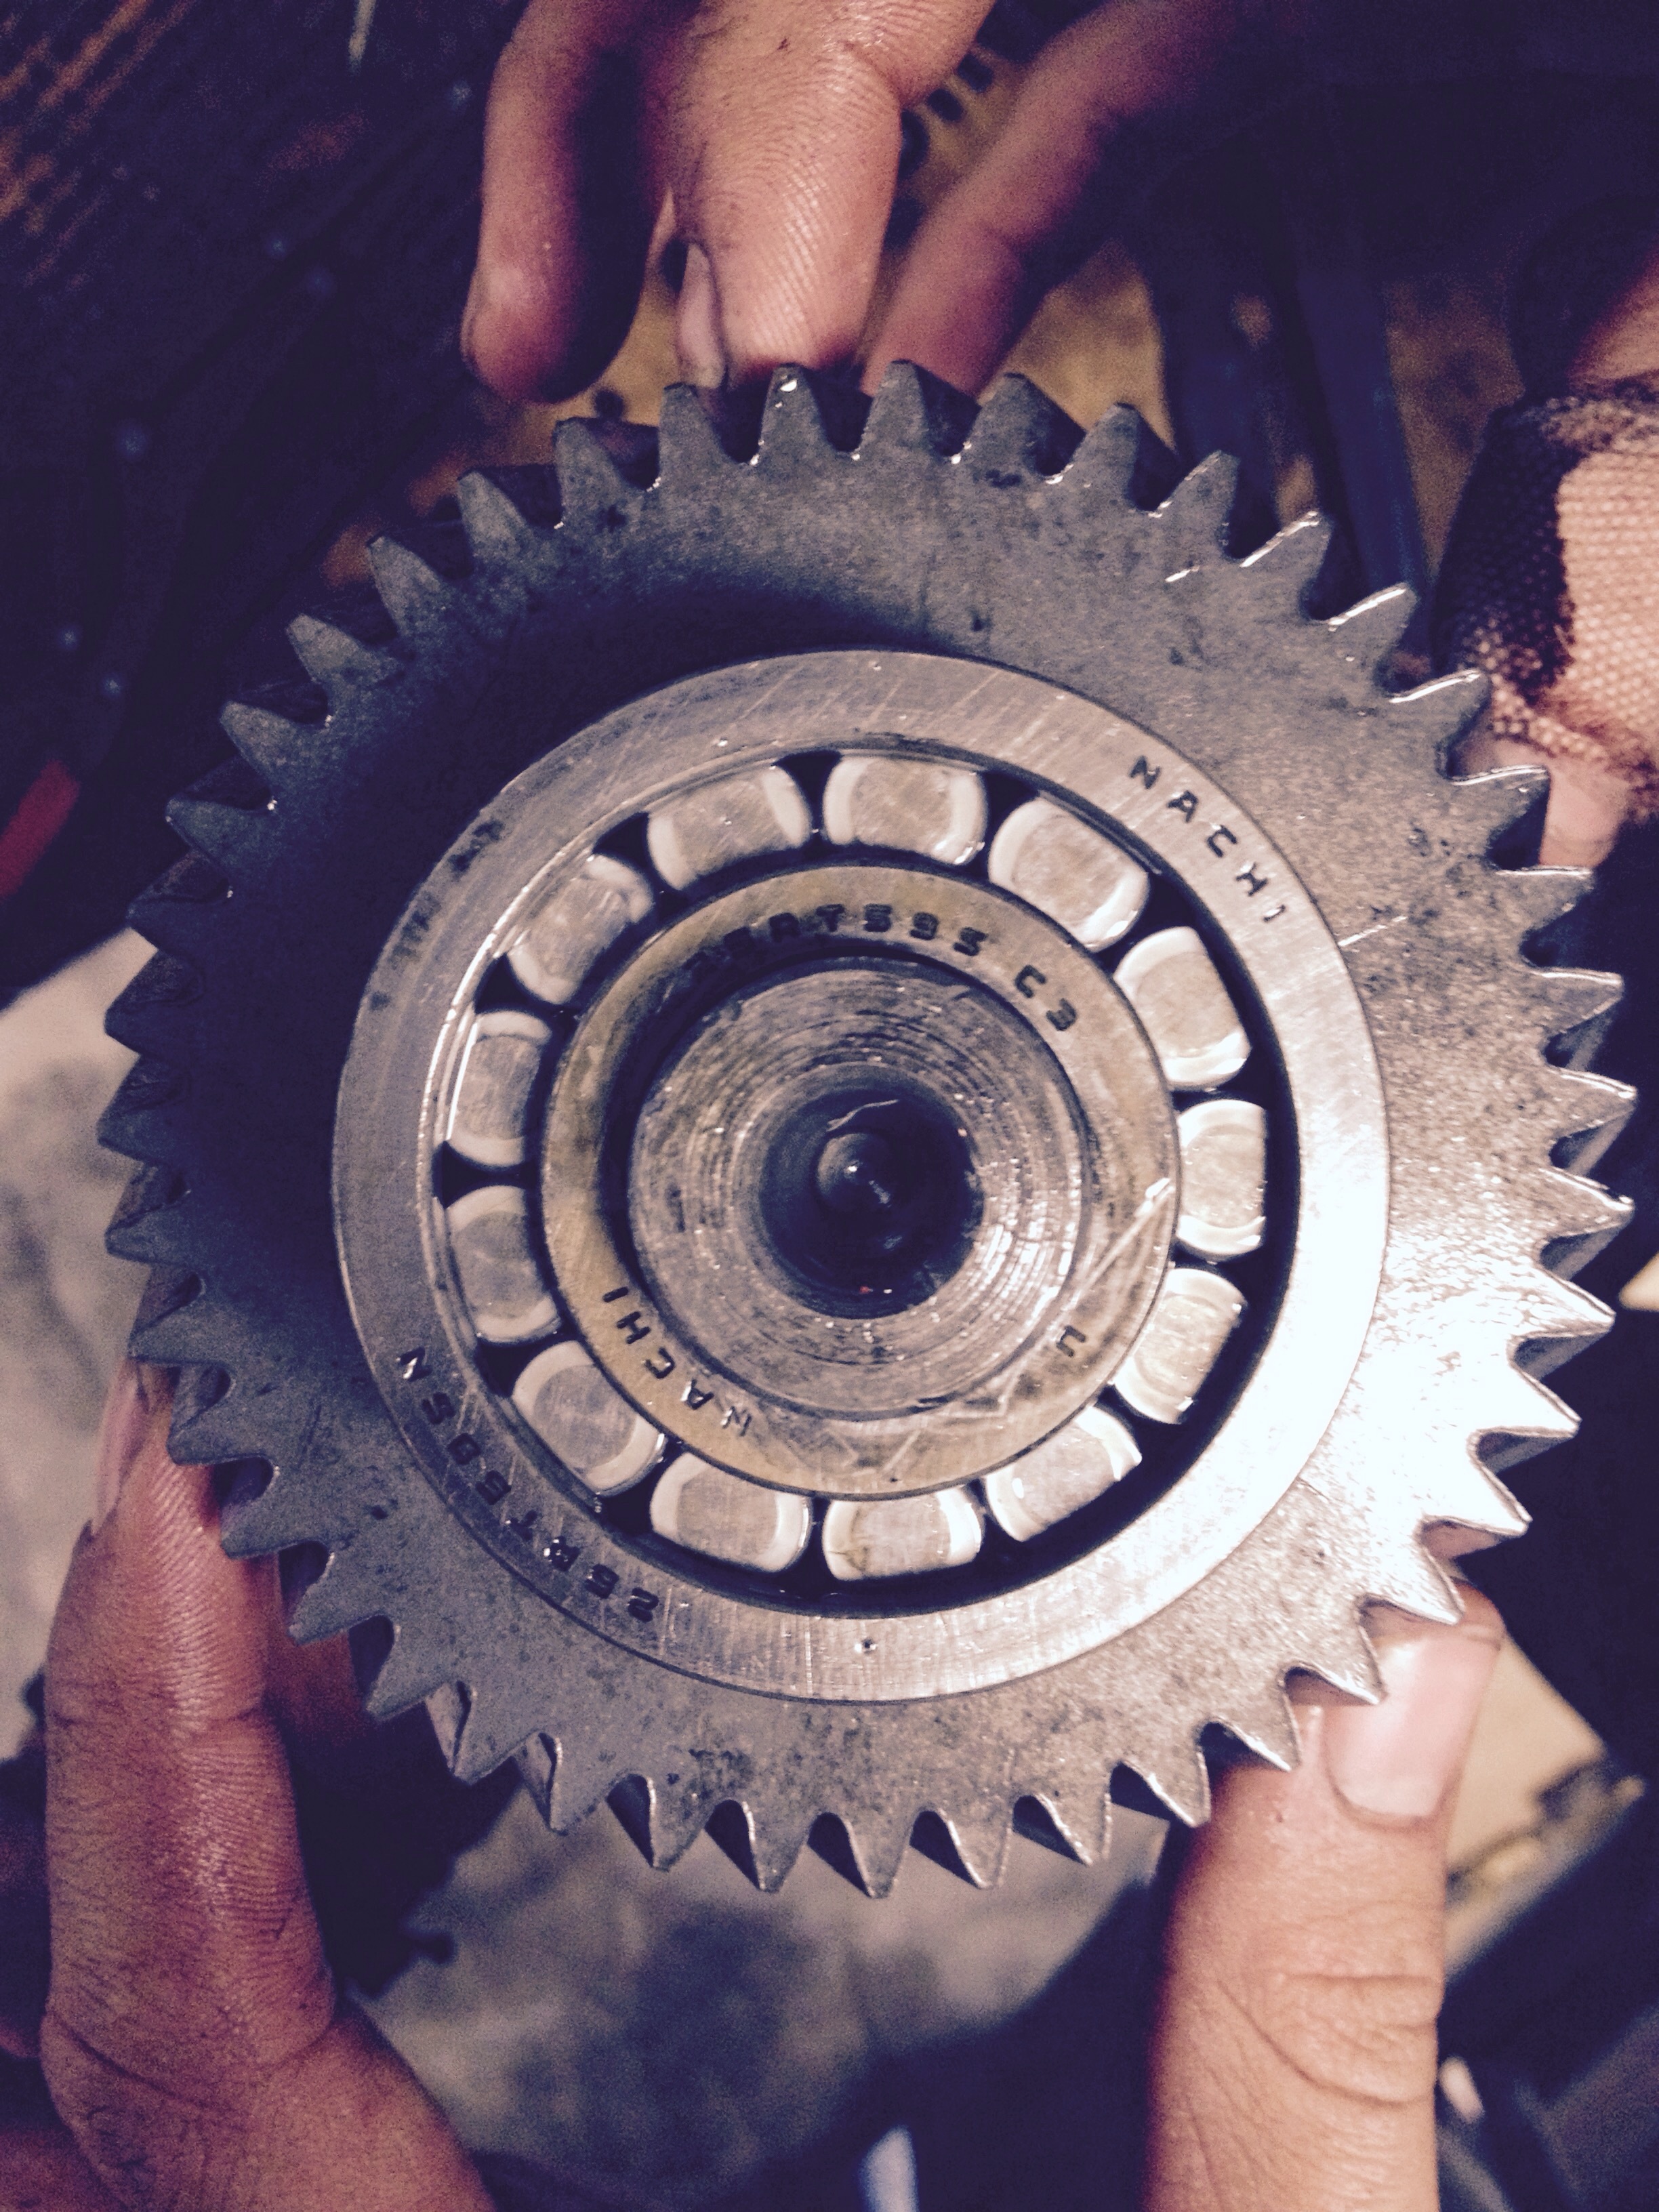
hand, wheel, blue, tire, circle